Question: Please indicate a possible affordance area of the bench that can be used for sitting
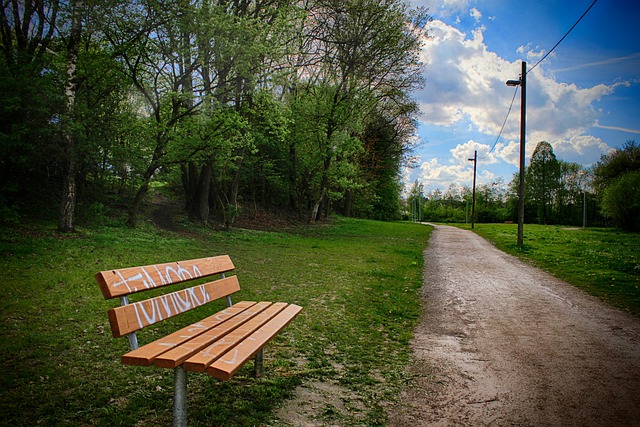
Answer: [133.5, 300.5, 297.5, 369.5]